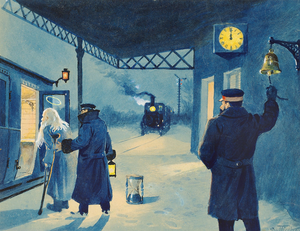
Tid
Paul Fischer, Det sidste tog, udateret